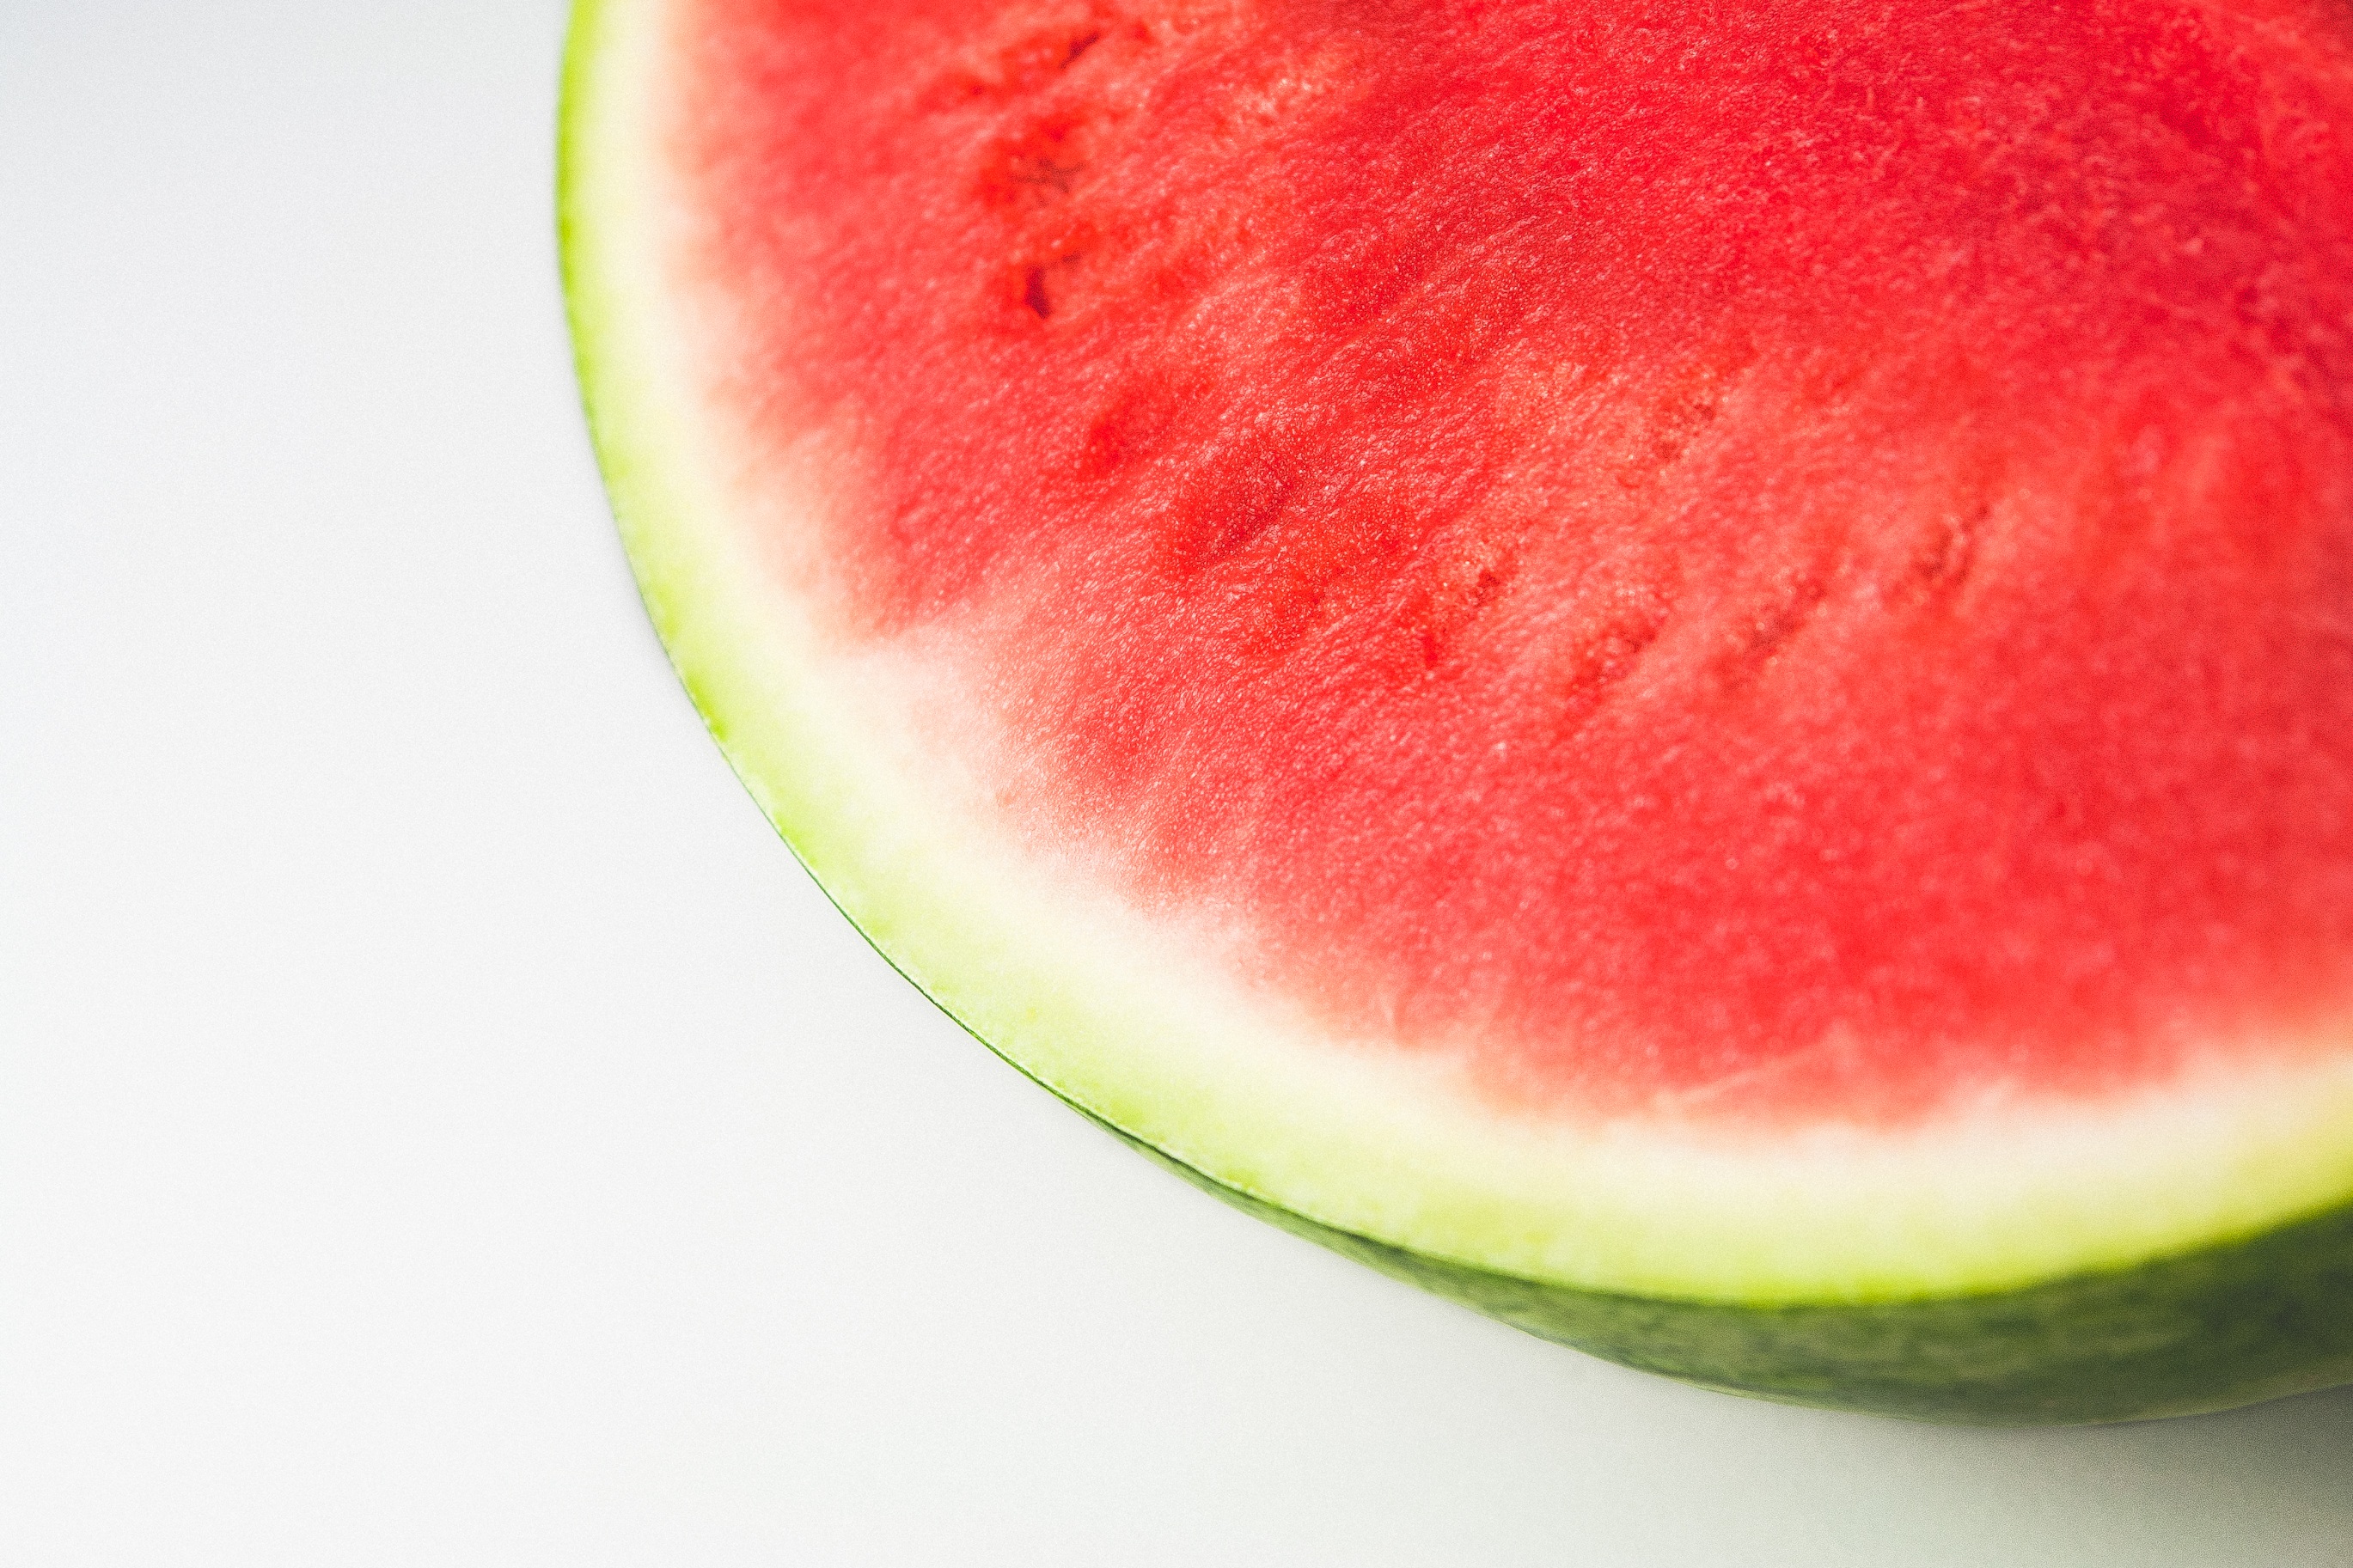
plant, fruit, sweet, summer, orange, food, red, produce, natural, fresh, healthy, snack, watermelon, delicious, slice, freshness, fresh fruit, vitamin, eating, tasty, vegetarian, diet, healthy food, organic, melon, natural food, flowering plant, land plant, citrullus, cucumber gourd and melon family